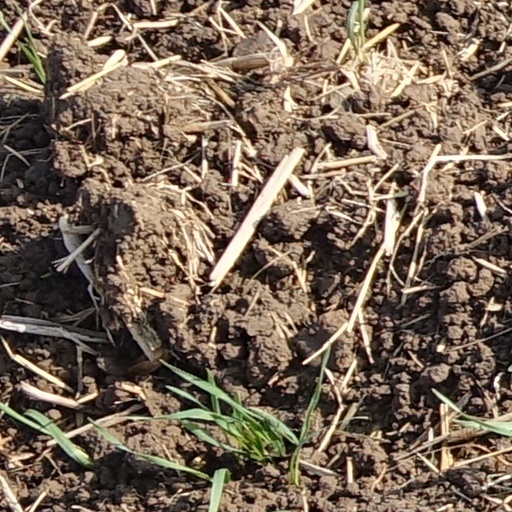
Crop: wheat